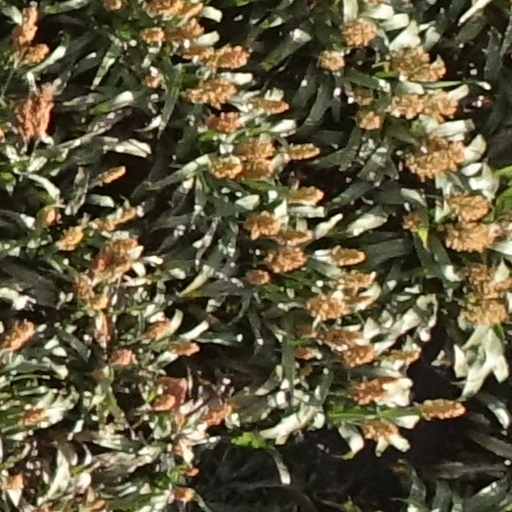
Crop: sorghum